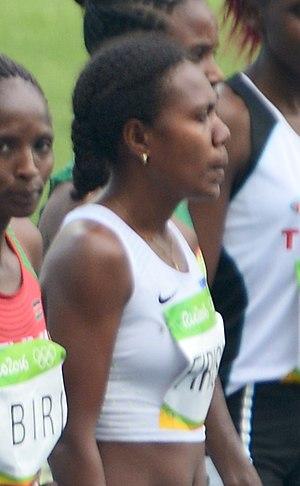
La 1er série du 5000m féminin à Rio 2016